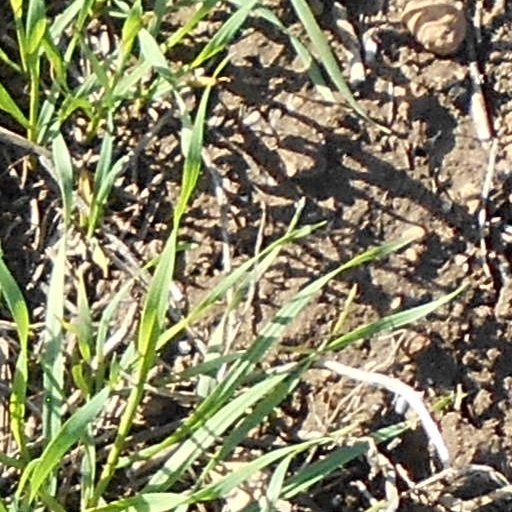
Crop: wheat